Antimony

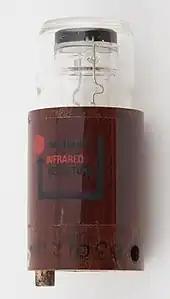
InSb infrared detector manufactured by Mullard in the 1960s

Antimony was frequently described in alchemical manuscripts, including the "Summa Perfectionis" of Pseudo-Geber, written around the 14th century. A description of a procedure for isolating antimony is later given in the 1540 book "De la pirotechnia" by Vannoccio Biringuccio, predating the more famous 1556 book by Agricola, "De re metallica". In this context Agricola has been often incorrectly credited with the discovery of metallic antimony. The book "Currus Triumphalis Antimonii" (The Triumphal Chariot of Antimony), describing the preparation of metallic antimony, was published in Germany in 1604. It was purported to be written by a Benedictine monk, writing under the name Basilius Valentinus in the 15th century; if it were authentic, which it is not, it would predate Biringuccio.